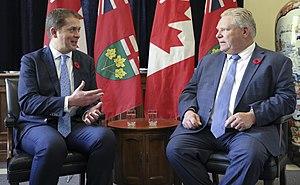
Grosse journée en Ontario aujourd’hui! Doug Ford et moi luttons pour renverser la taxe sur le carbone, pour réduire le coût de la vie et pour vous garder en sécurité.